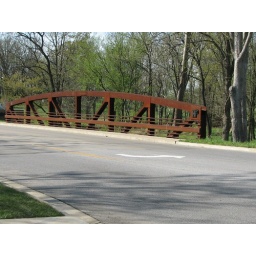
North truss of 2007 pony truss bridge S 52nd Street in Rogers.